Inside Llewyn Davis

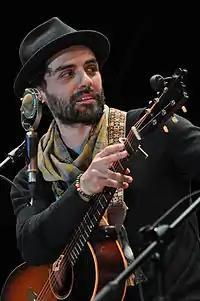
Isaac and other cast members performed the music live, and did not use lip-synching.

Dave Van Ronk's music served as the Coens' starting point for the script, and many of the songs first designated for the film were his. Van Ronk biographer Elijah Wald said that Llewyn Davis "is not at all Dave, but the music is". (The cover of Davis's solo album, "Inside Llewyn Davis", resembles that of "Inside Dave Van Ronk". Both feature the artist in a doorway, wearing a tweed jacket and smoking a cigarette. One difference between the two covers is that there is a cat in the doorway on the cover of "Inside Dave Van Ronk.") Other songs emerged in conversations between the Coens and T Bone Burnett, who produced the music in association with Marcus Mumford. Burnett previously worked with the Coens on the soundtracks for "The Big Lebowski" and "O Brother, Where Art Thou?", the latter of which sold about 8 million copies in the United States. The Coens viewed the music in "Inside Llewyn Davis" as a direct descendant of the music in "O Brother."